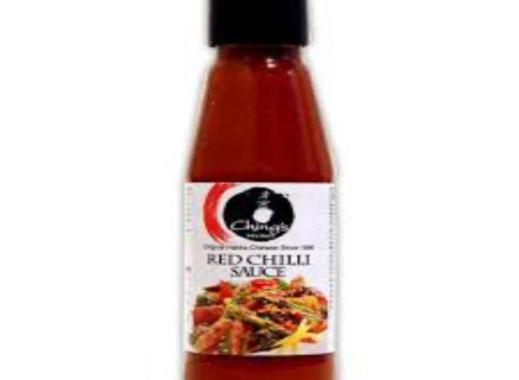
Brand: ching's secret
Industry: Food